Describe the emotion expressed in this image:  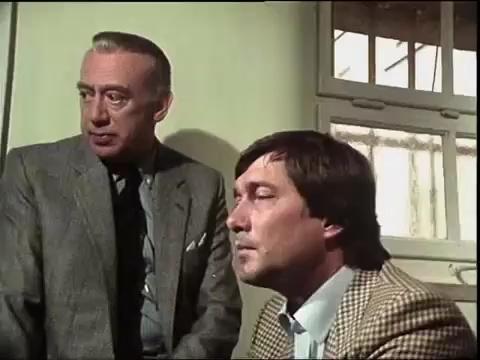
This person displays Fear, valence and arousal with low intensity.